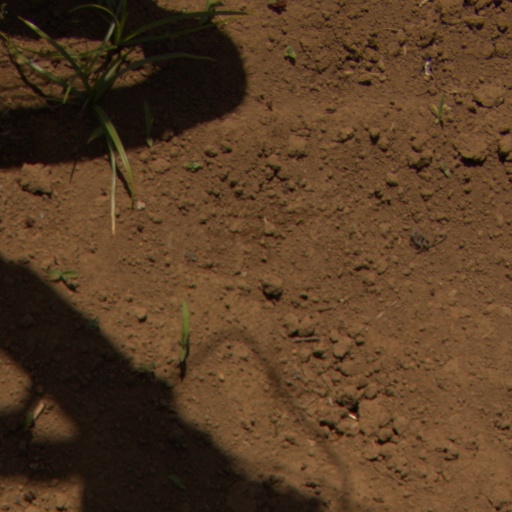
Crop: Jerusalem artichoke